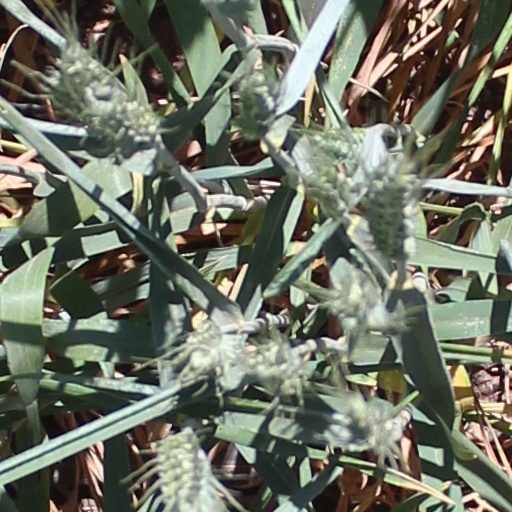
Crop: wheat